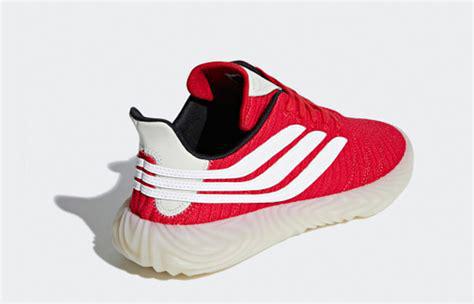
Brand: Adidas
Model: Sobakov